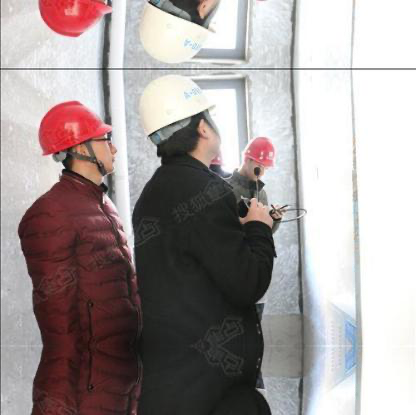
Objects in the image:
label: helmet
label: helmet
label: helmet
label: helmet
label: helmet